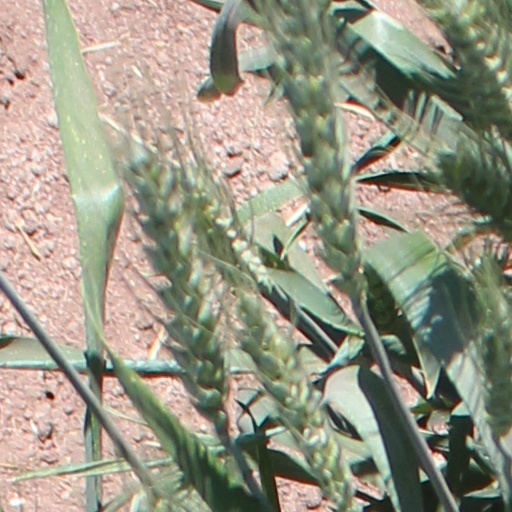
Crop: wheat